Greatest Bengali of All Time

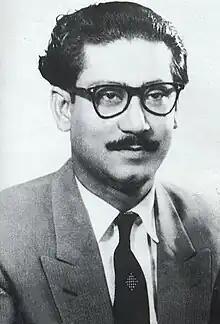
Sheikh Mujibur Rahman:Voted as the "Greatest Bengali of all time" in the 2004 BBC opinion poll

Soon after the completion of "100 Greatest Britons" poll in 2002, the BBC organized a similar opinion poll to find out the greatest Bengali personalities throughout the history of Bengali people. In 2004, the BBC's Bengali Service conducted the opinion poll from 11 February to 22 March, with the title Greatest Bengali of All Time. Bengalis around the world, specifically from Bangladesh, India (states of West Bengal, Tripura, Odisha and Assam) and overseas Bengali communities participated in the poll.